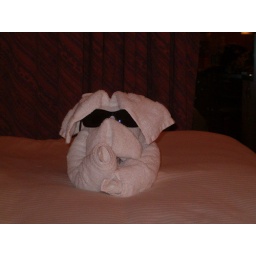
towel dog in our room